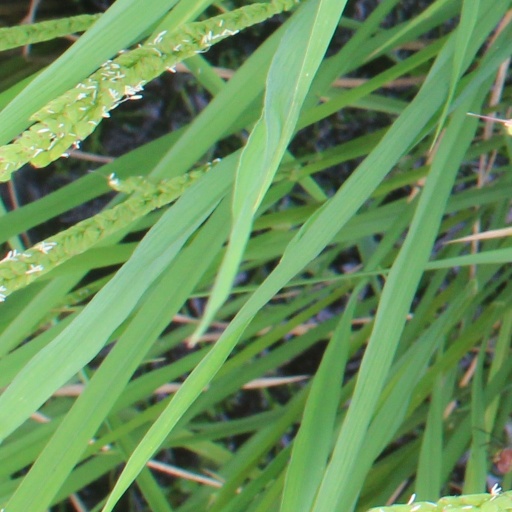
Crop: rice